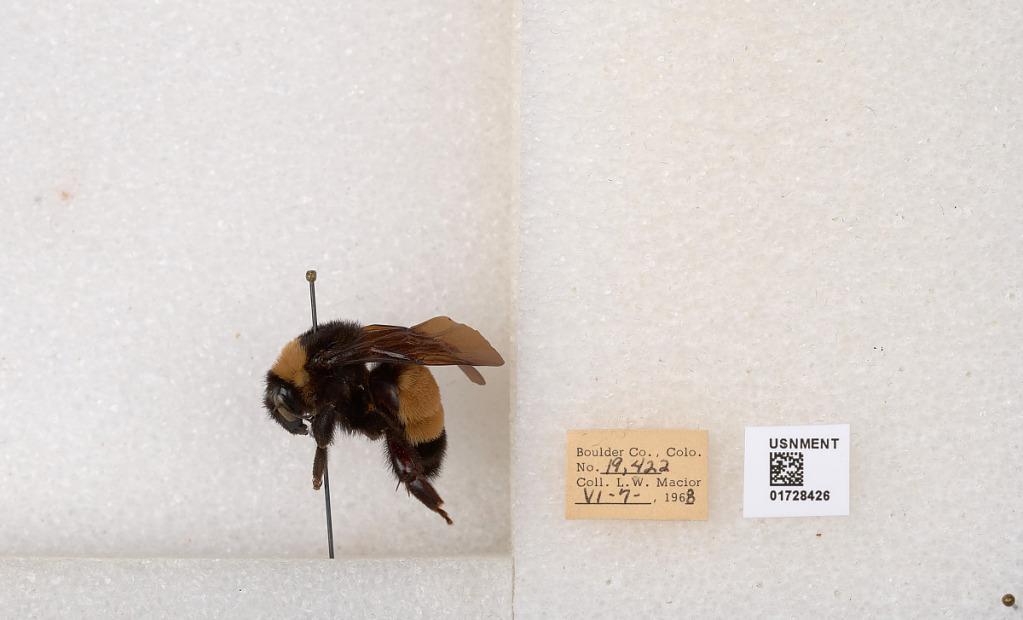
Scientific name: Bombus (Bombus) nevadensis auricormus
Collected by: L. Macior
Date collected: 1968-6-7
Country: United States
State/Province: Colorado
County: Boulder
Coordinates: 40.0925, -105.358